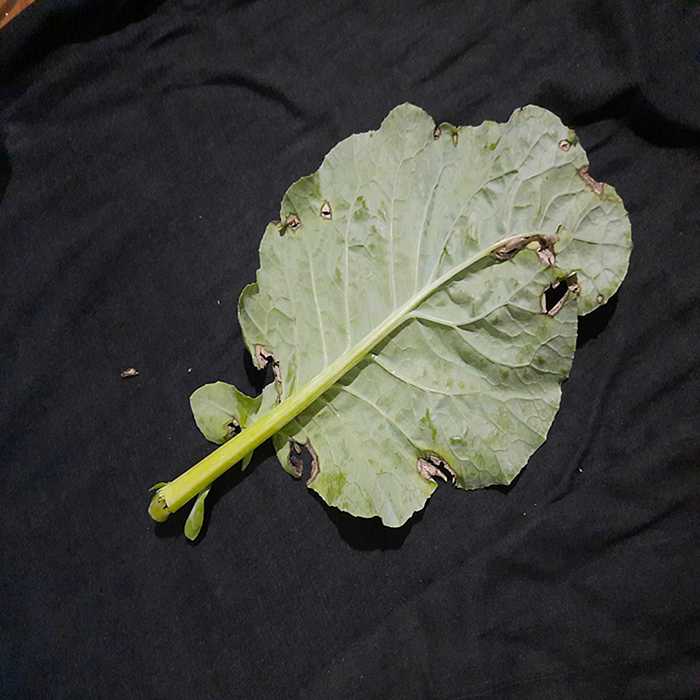
Plant: Cauliflower
Label: Downy mildew